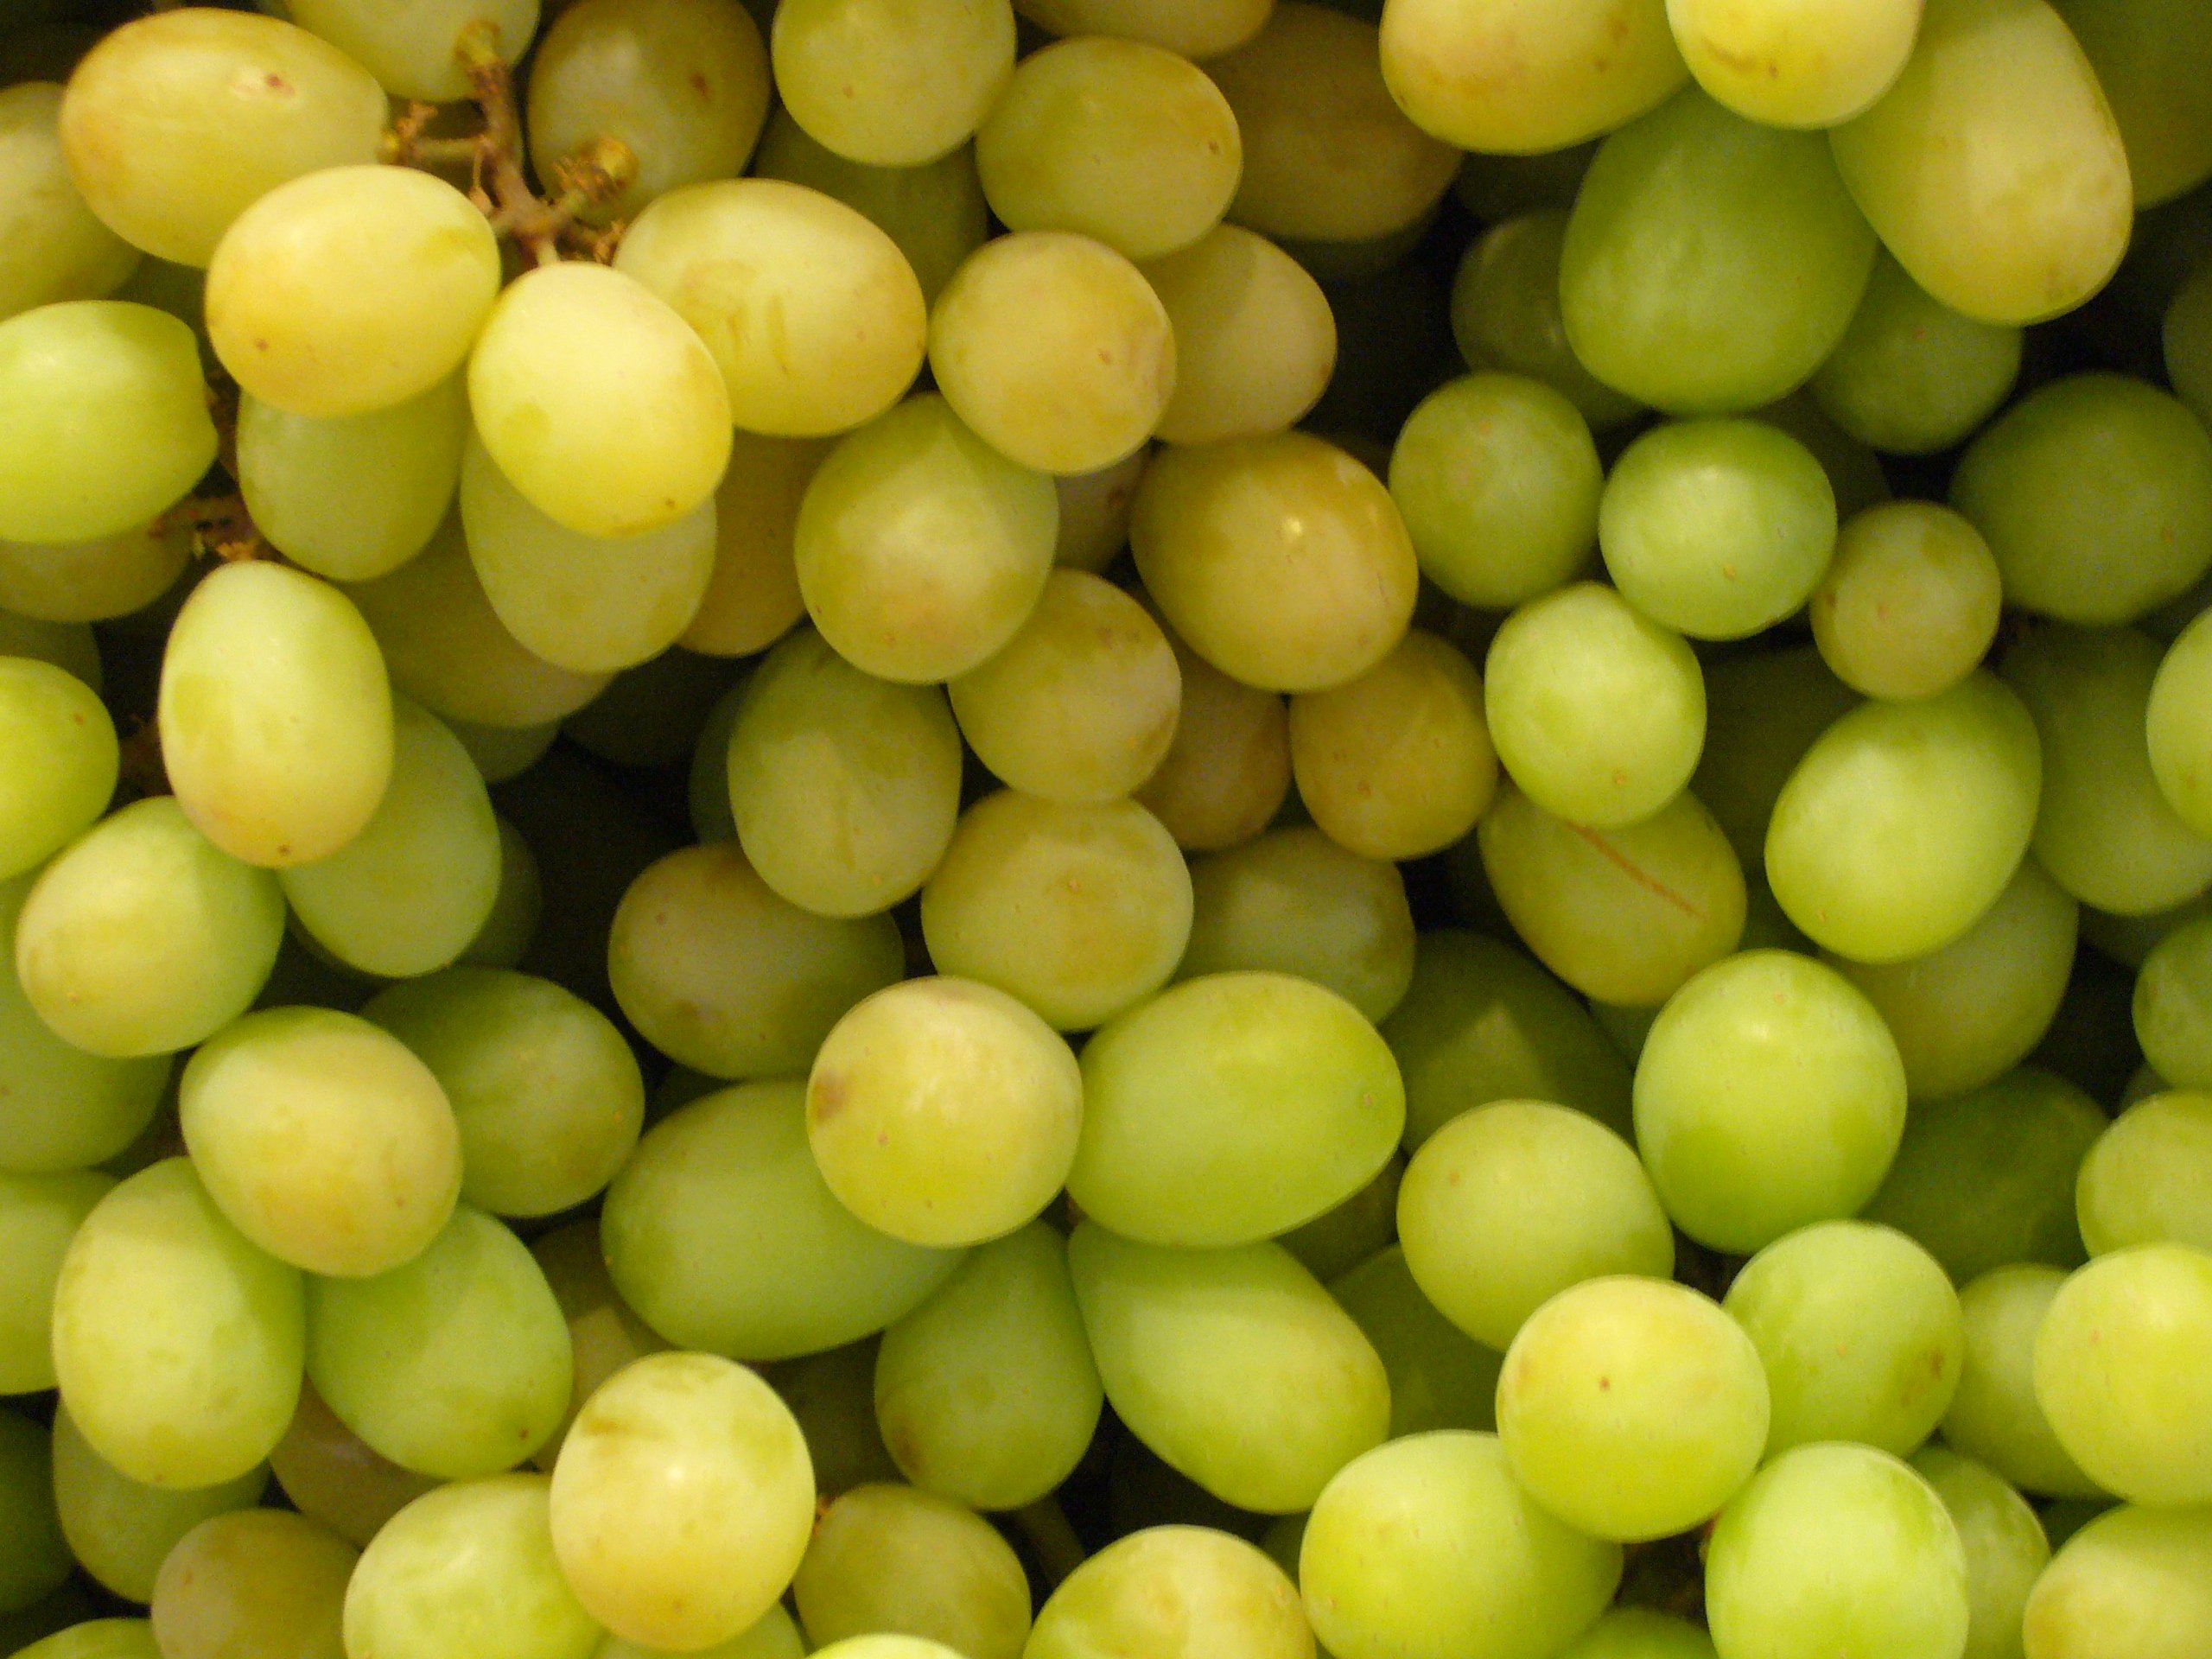
plant, grape, fruit, food, green, produce, market, agriculture, healthy, grapes, vitamins, flowering plant, vitis, sultana, land plant, grapevine family, zante currant